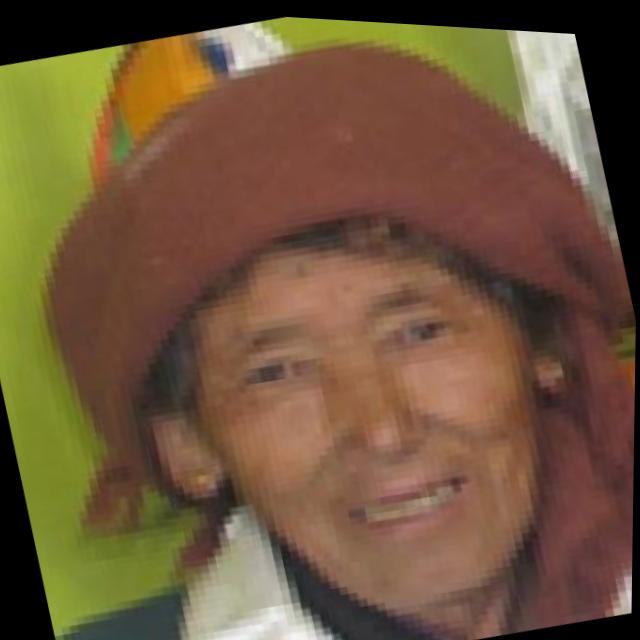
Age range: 45-64